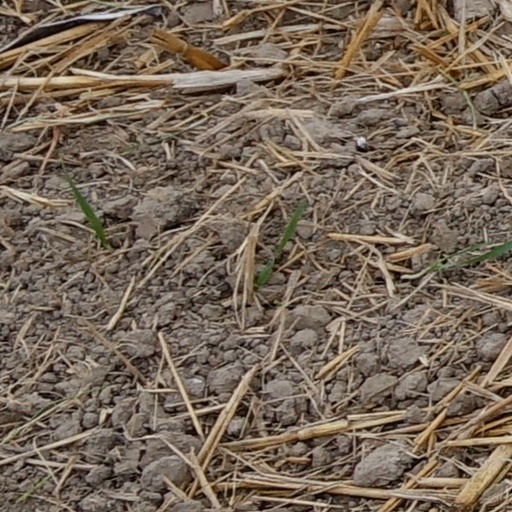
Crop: wheat